Shipley Great Northern Railway branch line

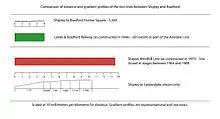
Comparison chart detailing distances and gradients on the two railways that ran from Shipley to Bradford. The Green line is the Midland built line and the red line is the Great Northern built line. The green line is still extant and running as part of the Airedale line through Bradford Dale.

Although the line had many over and underbridges and numerous cuttings, it was completely without any viaducts or tunnels. The trackbed had several gradients in comparison with existing railways that it was in competition with and one severe gradient on the climb out of Shipley to Thackley set at 1 in 50. The gradients from Shipley to Laisterdyke were uphill all the way, being 1 in 50, 1 in 95, 1 in 300, 1 in 114 and 1 in 100 compared to the slight uphill gradient of the Midland line at 1 in 264 all the way from Shipley to Bradford Forster Square.